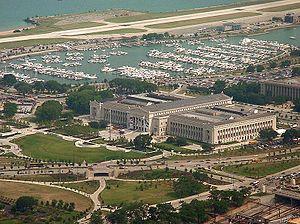
Grant Park est un parc public d'une superficie de 1,29 km² situé dans le centre-ville de Chicago, dans l'État de l'Illinois aux États-Unis. Appelé Lake Park lors de sa création en 1844, il est renommé Grant Park en 1901 en l'honneur du 18ᵉ président des États-Unis Ulysses S. Grant. La superficie du parc est élargie à plusieurs reprises au cours de son histoire par le biais de l'expansion des terres acquise sur le lac Michigan. Le parc a été réaménagé par l'urbaniste Edward H. Bennett, le concepteur avec Daniel Burnham du Plan de Chicago de 1909.
Le musée Field est un musée d'histoire naturelle situé à Chicago au 1400 South Lake Shore Drive, en bordure du lac Michigan. Il fait partie de l'ensemble connu sous le nom de Museum Campus, dans le coin sud-est de Grant Park. Le musée Field fut conçu par Daniel Burnham et le cabinet d'architectes Graham, Anderson, Probst & White. L'architecture de l'immeuble reflète le style néo-classique initié par l'exposition universelle de 1893 dans les années 1890. Il ouvre sous le nom de Columbian Museum of Chicago le 16 septembre 1893 mais est renommé en 1905 en hommage à Marshall Field, un important donateur. La collection du musée contient plus de vingt-quatre millions de spécimens qui représente qu'une petite portion de la collection complète. Le président du musée est Richard W. Lariviere. Le bâtiment a été classé sur la liste du Registre national des lieux historiques le 5 septembre 1975.